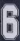
Number: 6